A for Andromeda

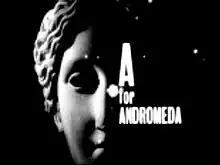
Opening title card

A for Andromeda is a British television science fiction drama serial first made and broadcast by the BBC in seven parts in 1961. Written by cosmologist Fred Hoyle, in conjunction with author and television producer John Elliot, it concerns a group of scientists who detect a radio signal from another galaxy that contains instructions for the design of an advanced computer. When the computer is built, it gives the scientists instructions for the creation of a living organism named Andromeda, but one of the scientists, John Fleming, fears that Andromeda's purpose is to subjugate humanity.